Archie Robb

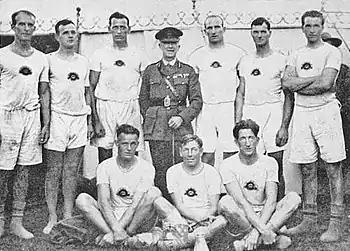
AIF #1 VIII 1919 Henley Peace Regatta : (rear) Disher, Mettam, Hauenstein, Lt. Gen Hobbs, Middleton, Scott, McGill, (front) Robb, Smedley, House.

After the war he returned to the Derwent Rowing Club and he was again selected at seven in Tasmanian men's eights in 1920 and 1921 when Interstate eight-oared championships recommenced, now racing for the same King's Cup Robb had won at Henley in 1919.